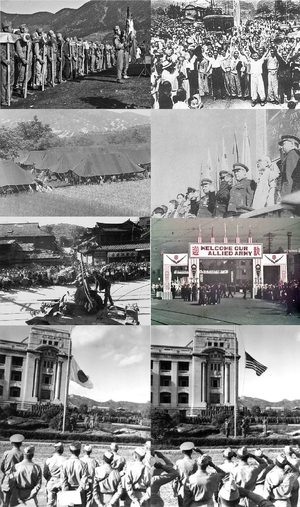
L'Opération Blacklist Forty est le nom de code donné à l'occupation américaine de la Corée entre 1945 et 1948.